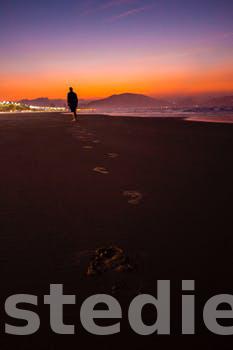
Label: Watermark